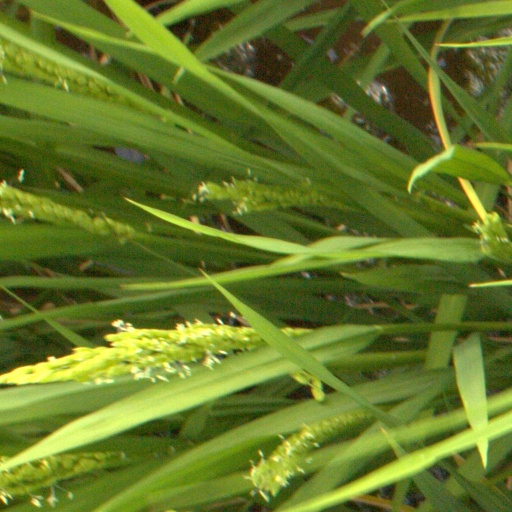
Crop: rice